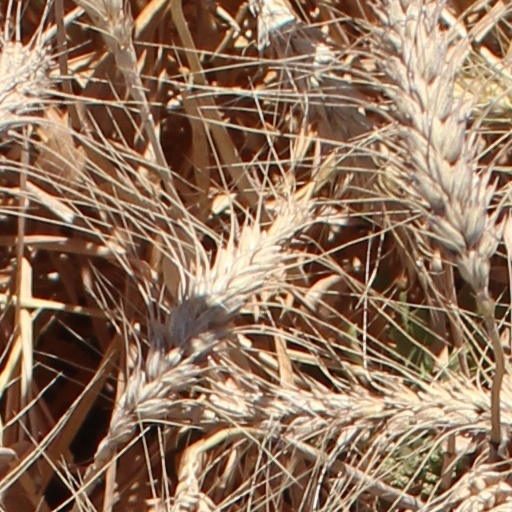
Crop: wheat